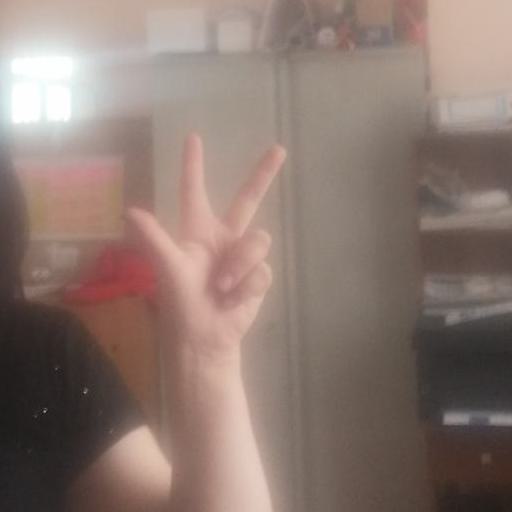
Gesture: three2